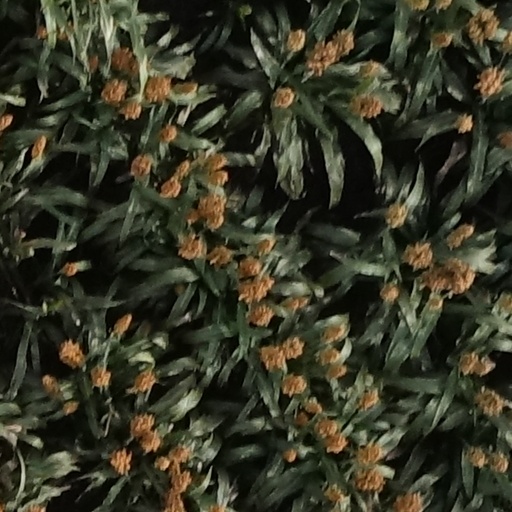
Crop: sorghum